Tim Pawlenty

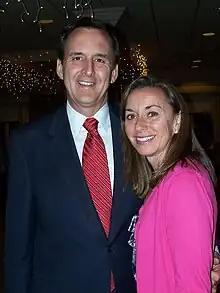
Tim Pawlenty with his wife, Mary

Pawlenty and his wife Mary have two daughters, Anna and Mara. Mary was appointed as a judge of the Dakota County District Court in Hastings, Minnesota, in 1994. After he was elected governor in 2002, the family remained at their Eagan home instead of moving into the Governor's residence because his wife was required to live in her judicial district. In 2007, she left her judicial position to become General Counsel of the National Arbitration Forum, a dispute-resolution company based in Minneapolis. She stayed only briefly before departing for another dispute-resolution company, the Gilbert Mediation Center.